Save Me the Waltz

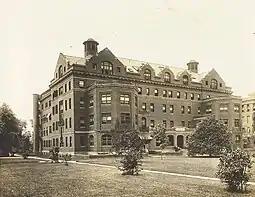
The Phipps Clinic in Baltimore, Maryland. Zelda wrote the novel while staying at this institution, one of the most expensive facilities in the United States.

After these initial observations of psychopathic tendencies, Zelda received further care at expensive psychiatric institutions. Following the Fitzgeralds return from Europe and after another mental health episode, Zelda insisted—over her husband's financial objections—that she be admitted to the Phipps Clinic at Johns Hopkins Hospital in Baltimore. The Phipps Clinic admitted Zelda on February 12, 1932. Dr. Adolf Meyer, a schizophrenia expert, oversaw her care and psychiatric evaluations. As part of her recovery routine, she spent several hours writing each day.